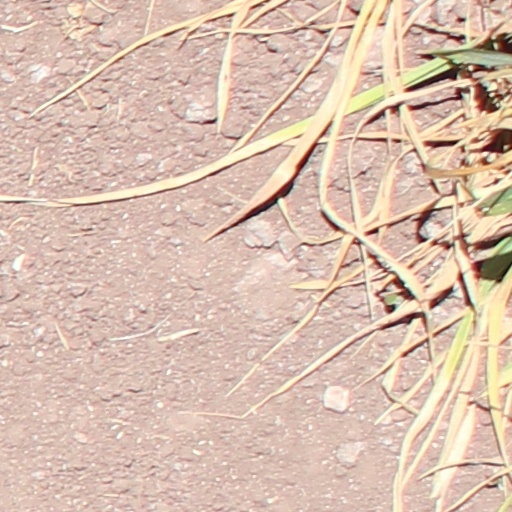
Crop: wheat